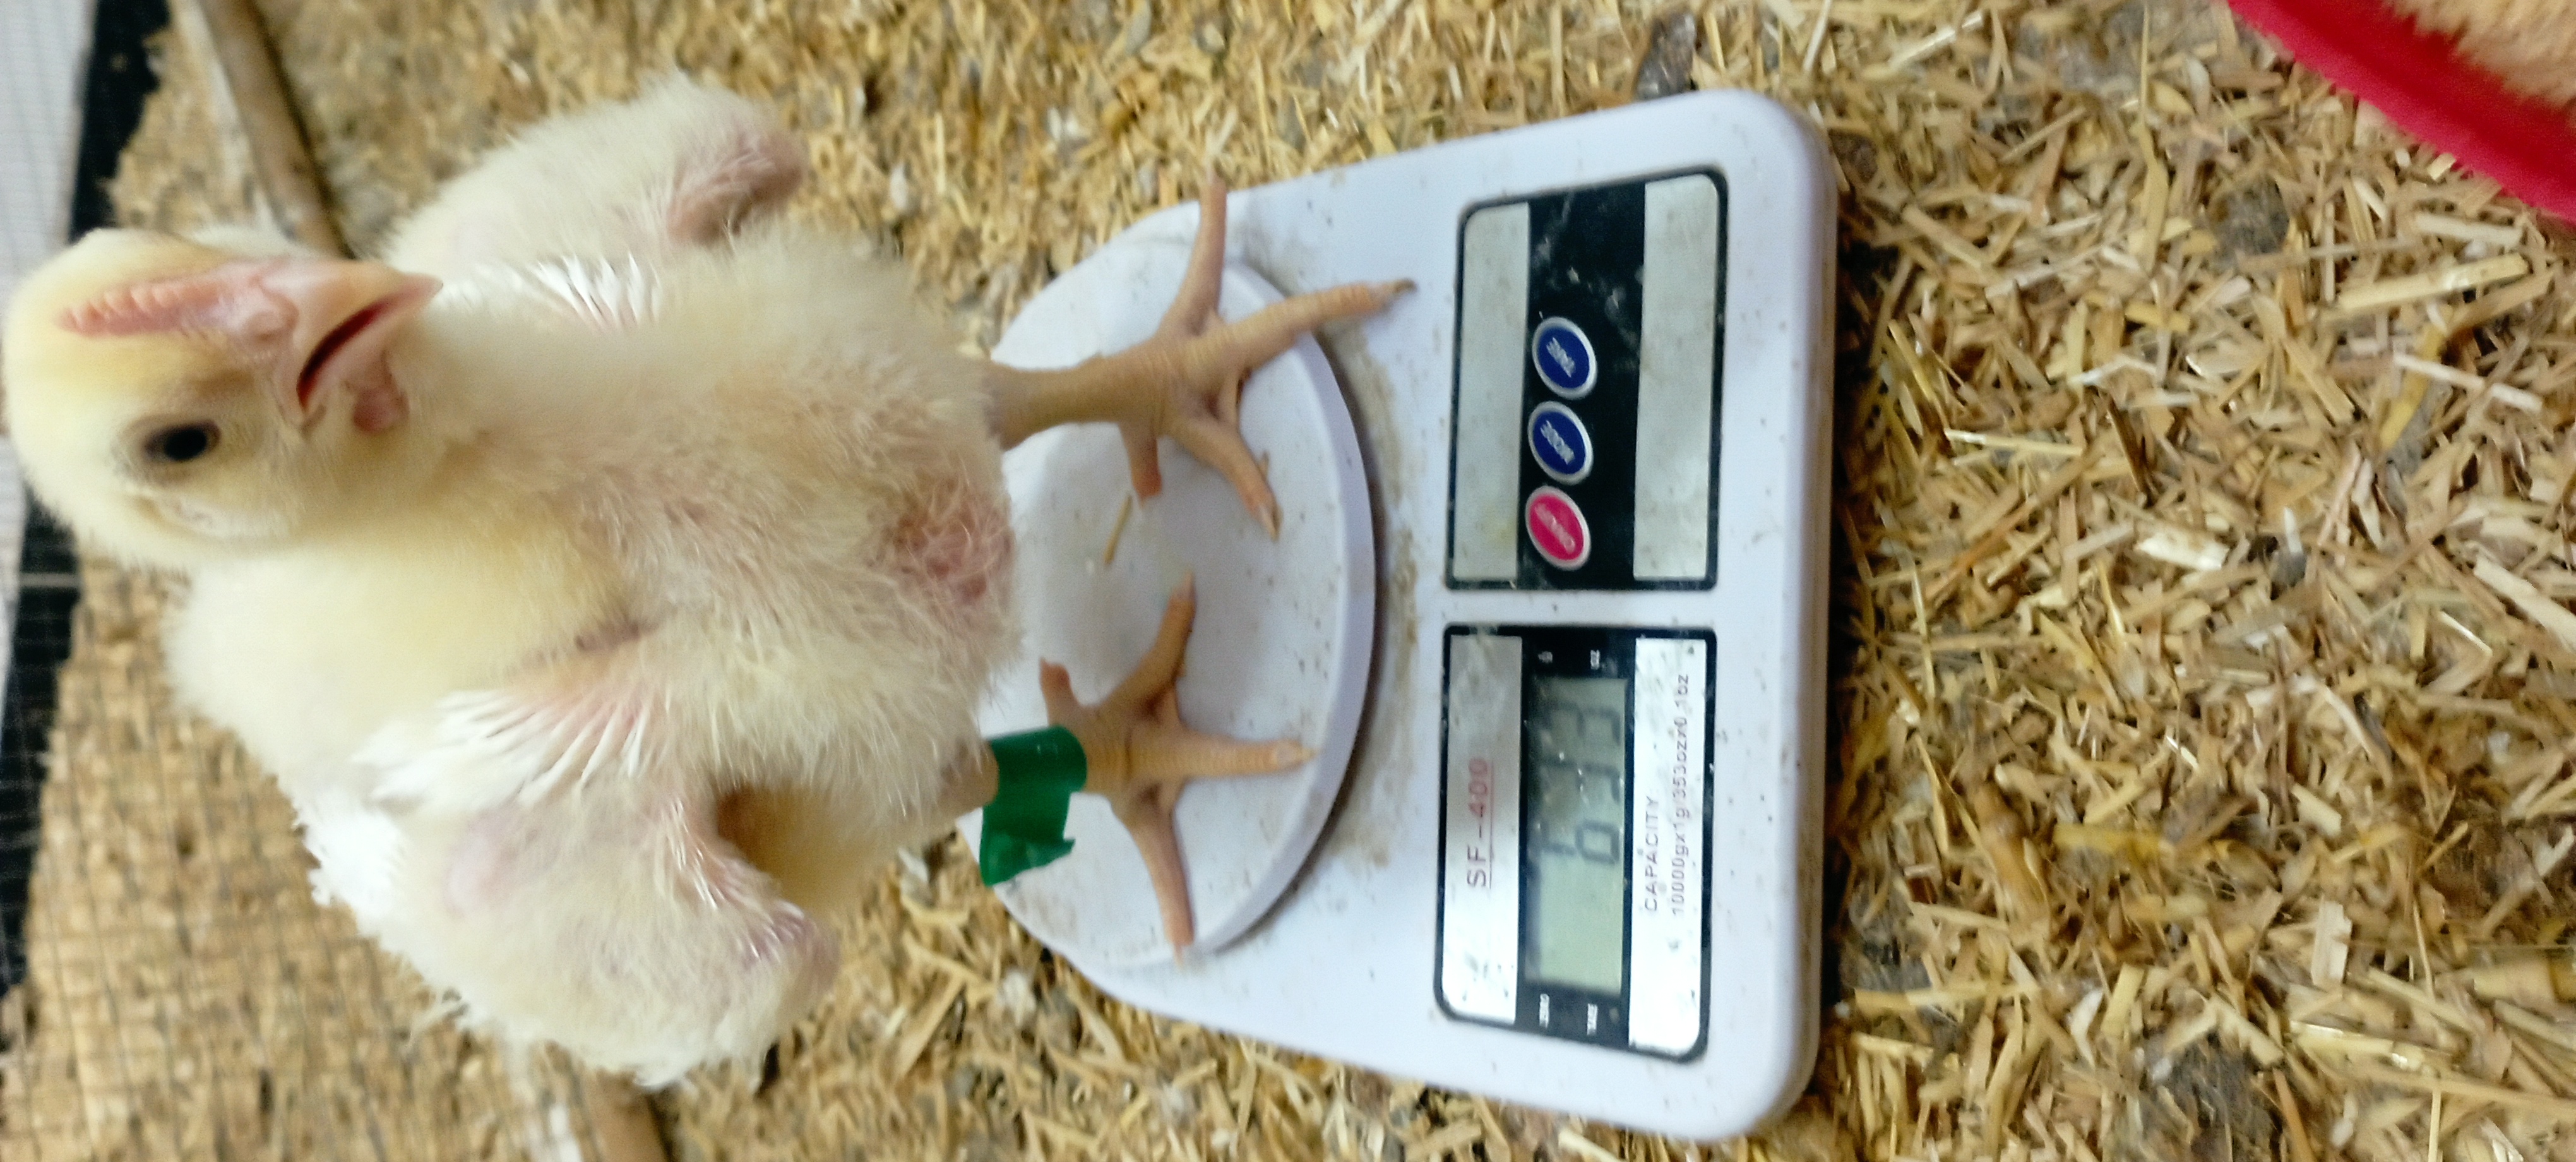
Weight: 633 g